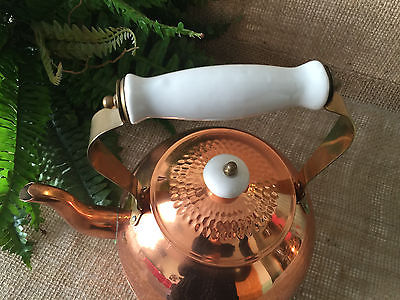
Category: kettle